Rekishi monogatari

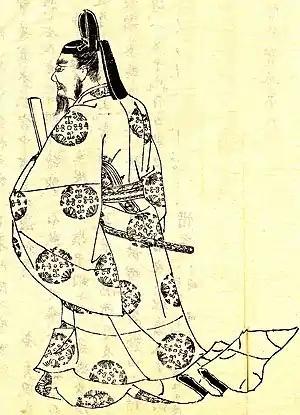
A drawing of Japanese statesman Fujiwara no Michinaga by painter Kikuchi Yosai.

Of the category "rekishi monogatari" there are several notable works, one of which is "Eiga Monogatari" (栄花物語), translated in English to "The Story of Splendour". The work is believed to have been written by multiple authors over the course of 1028-1107 C.E. While its creation predates the genesis of the literature sub-category "rekishi monogatari", the definition of "rekishi monogatari", as an accurate historical account or fictional or fictionalised historical tale, allows works written before its inception to be classified under its genre.